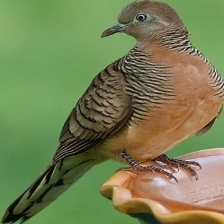
Species: ZEBRA DOVE
Scientific name: GEOPELIA STRIATA